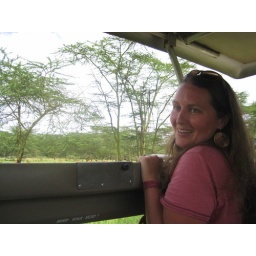
standing in a safari van